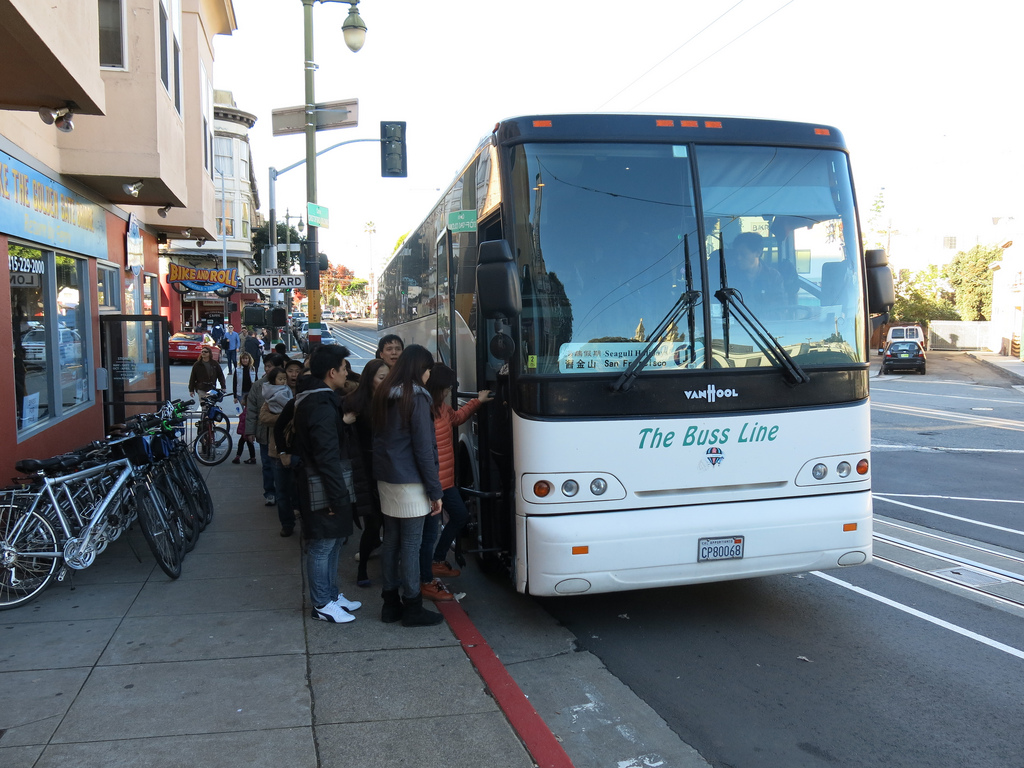
question: ここはどこですか？
answer: 屋外の道路です。

question: いつ撮られた写真ですか？
answer: 日中です。

question: 天気はどんなお天気ですか？
answer: 晴れです。

question: 車両はどれくらい見えますか？
answer: 10台くらい見えます！

question: バスにならんでいる人はどれくらいいますか？
answer: 15人以上います。

question: バスのナンバーの数字は何桁ですか？
answer: 5桁です。

question: 左の建物の材質は何でできていますか？
answer: レンガでできています。

question: 一番左の車は何色ですか？
answer: 赤です。